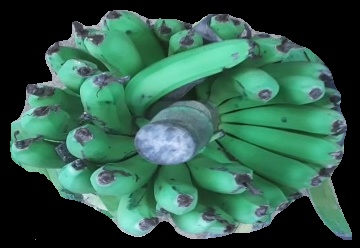
Variety: pachbale
Grade: grade2